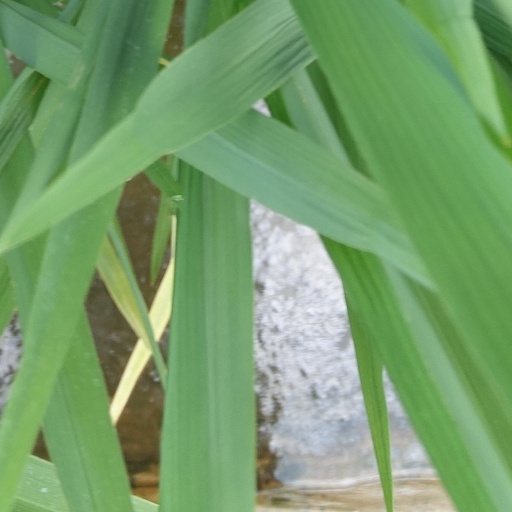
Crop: rice